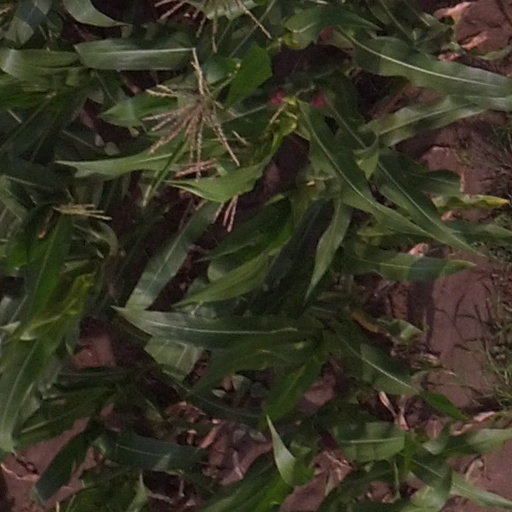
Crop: maize; corn